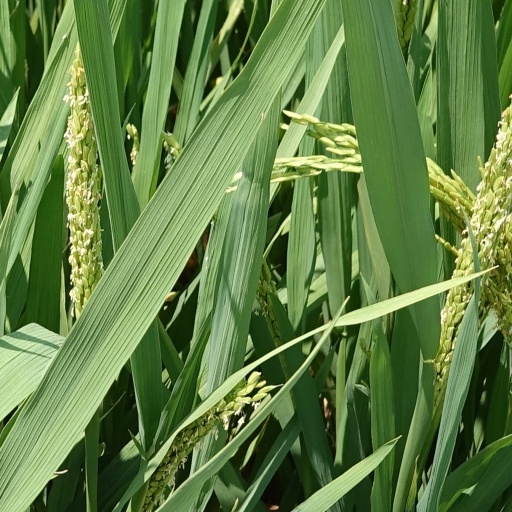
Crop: rice